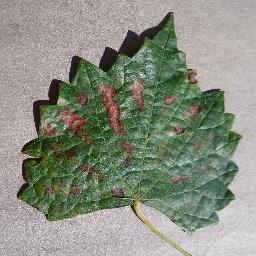
Label: Grape___Esca_(Black_Measles)